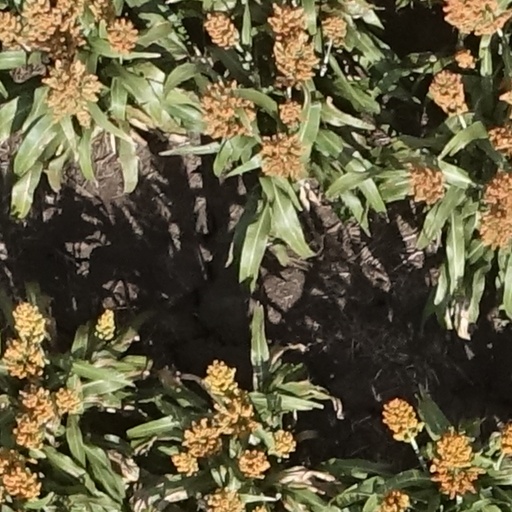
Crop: sorghum